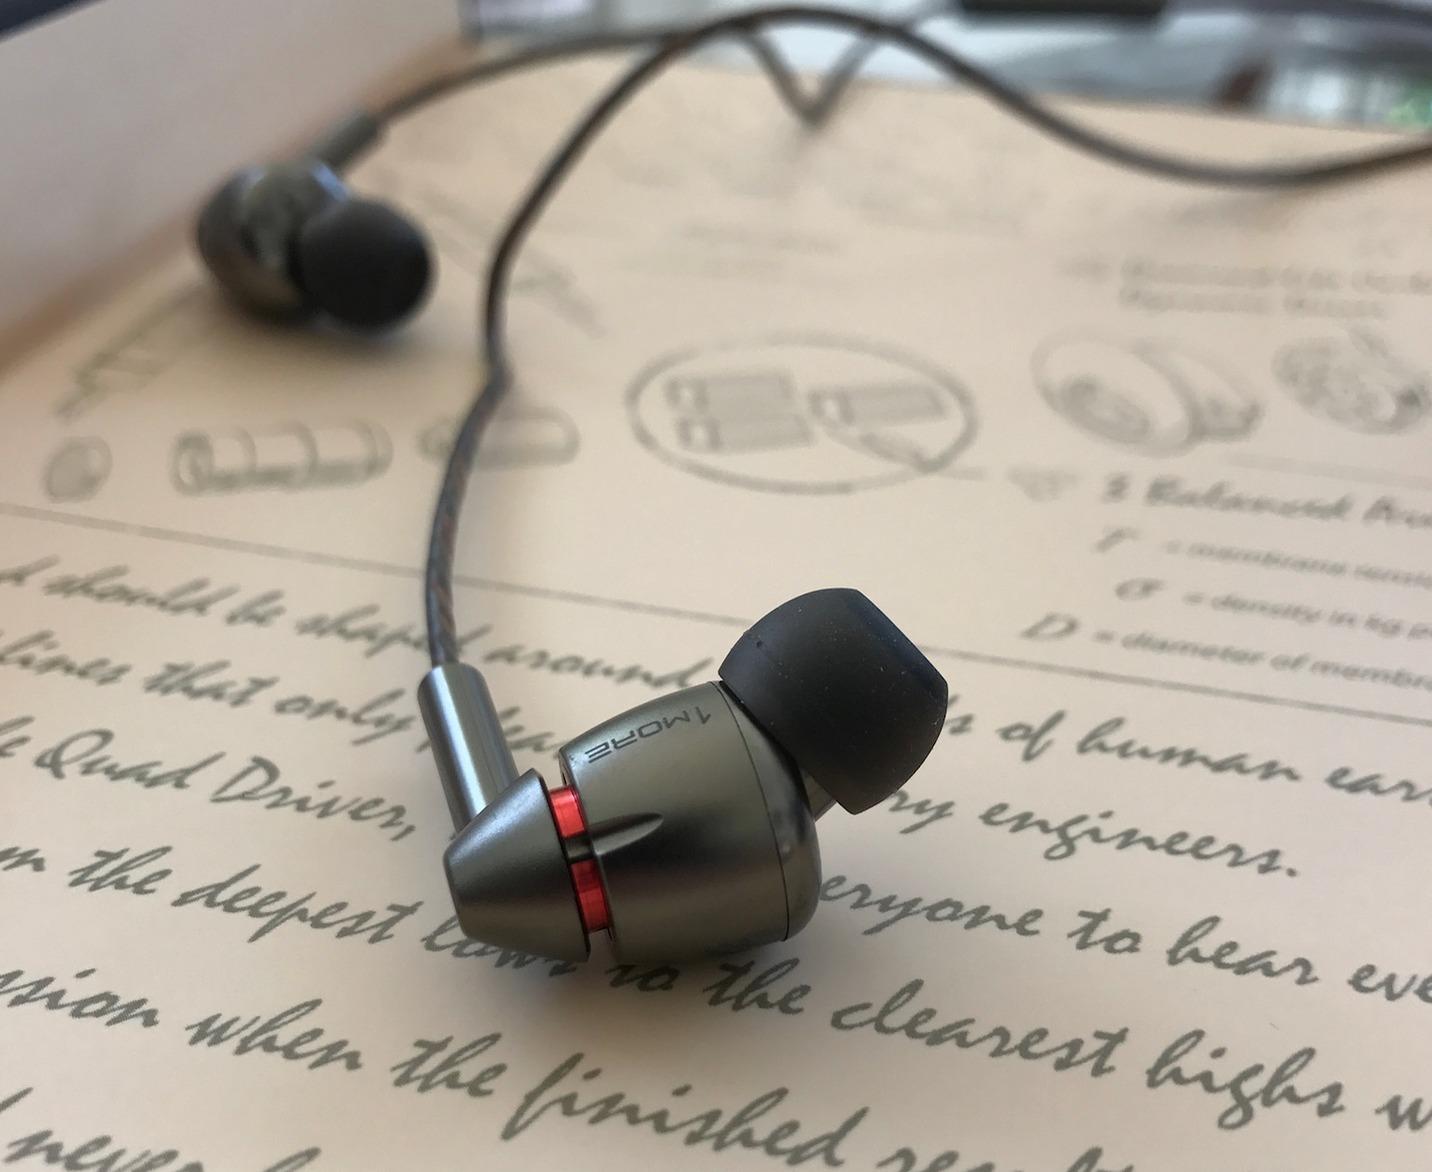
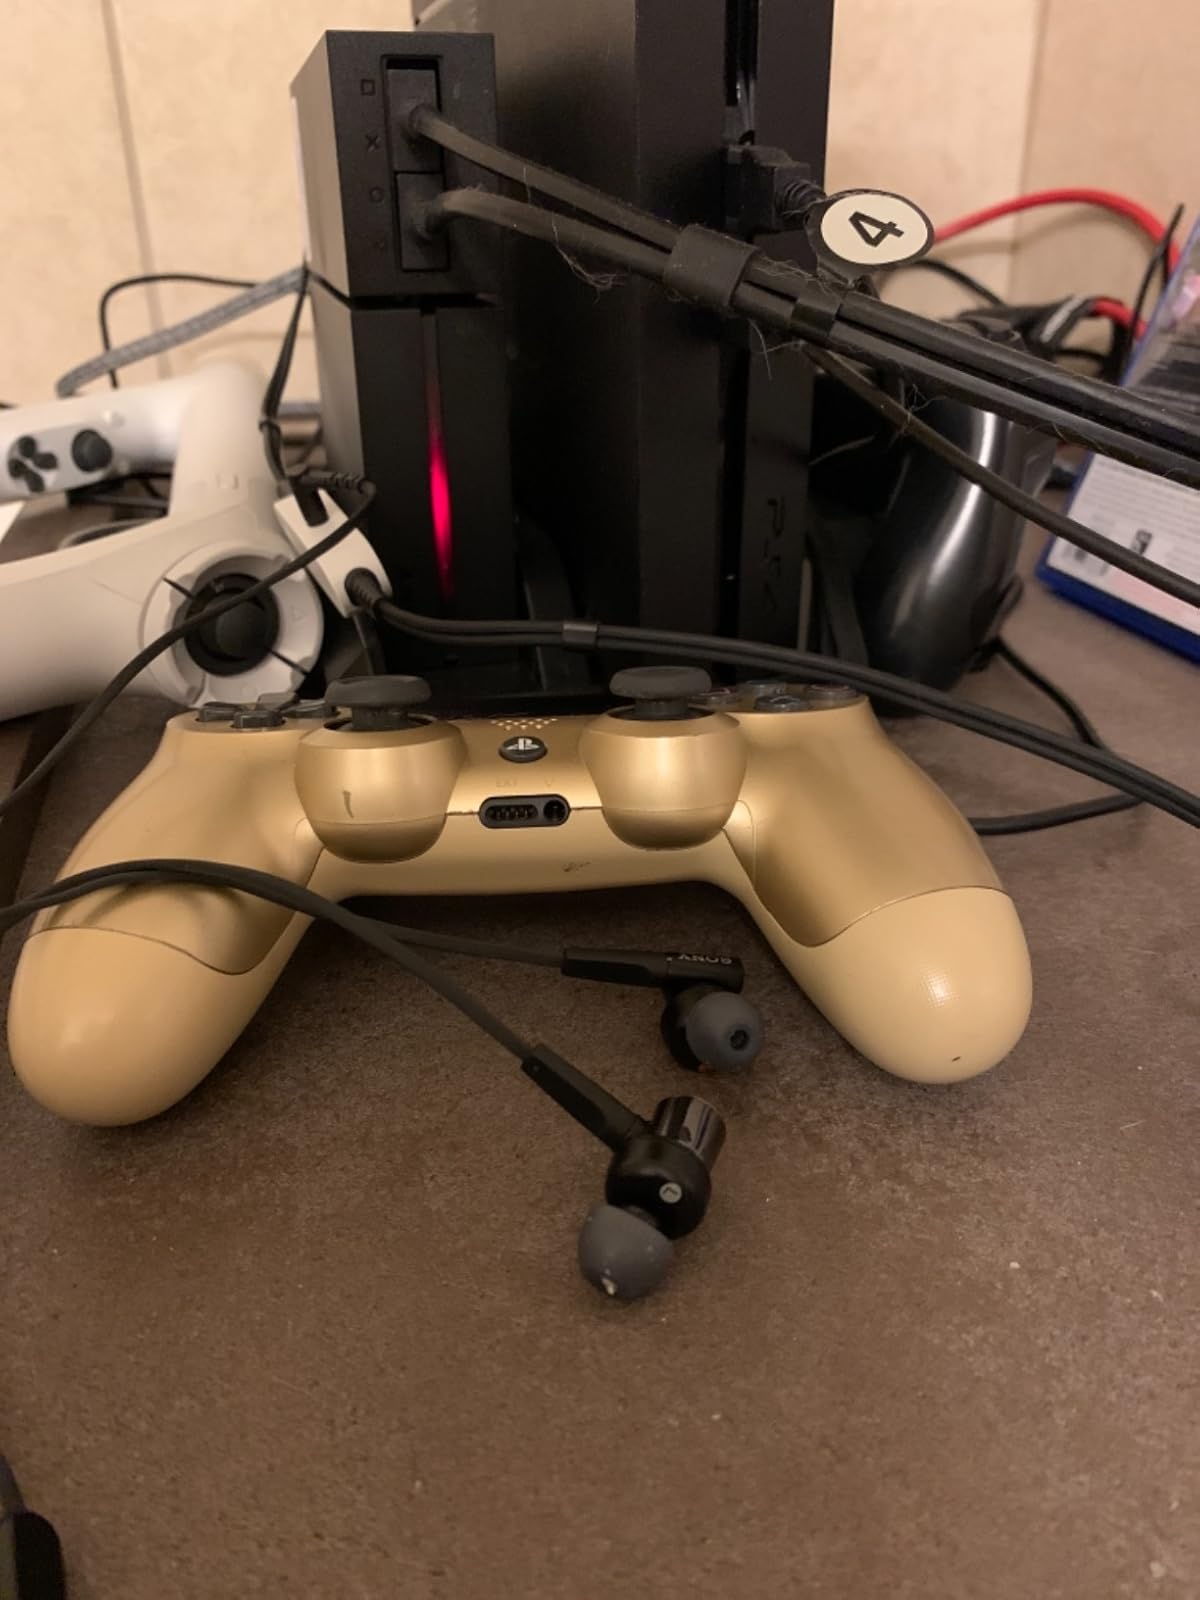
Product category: headphones
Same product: no